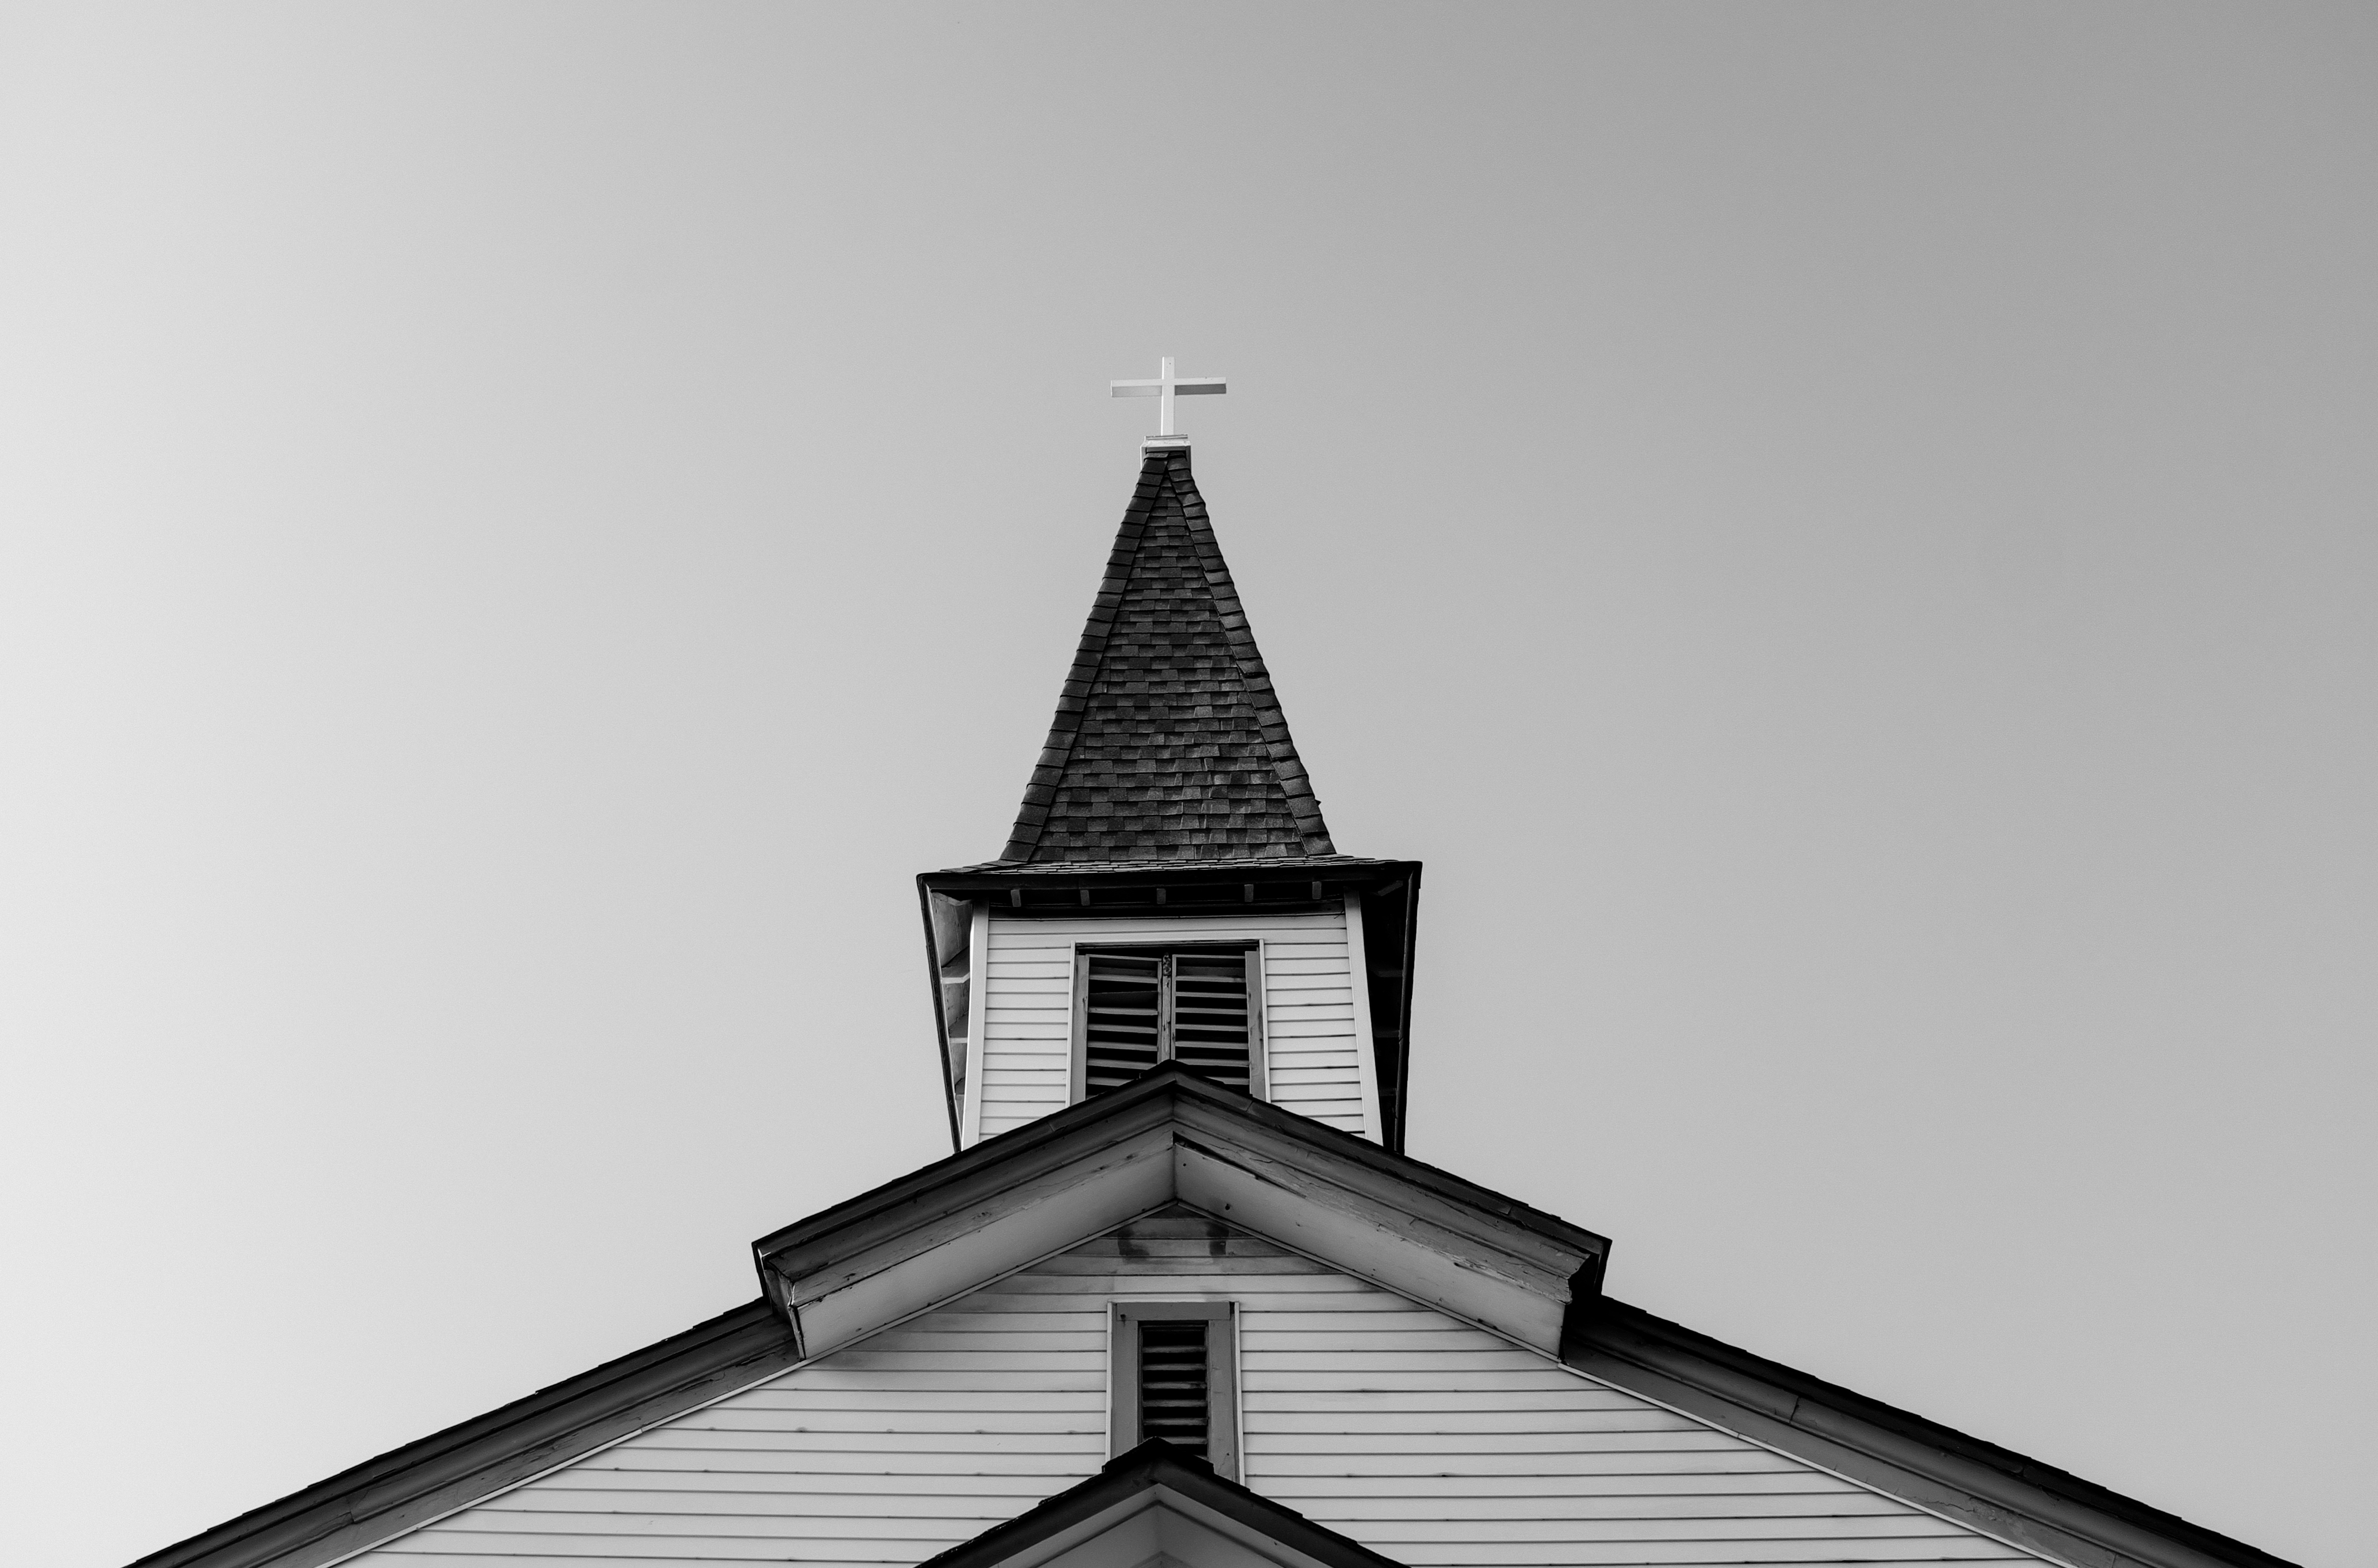
black and white, white, line, tower, black, monochrome, spire, steeple, symmetry, shape, monochrome photography